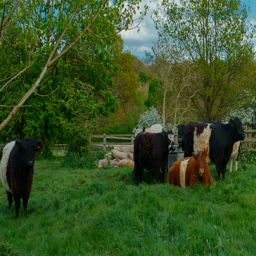
wide angle view of a group of woolly cows resting on a green pasture